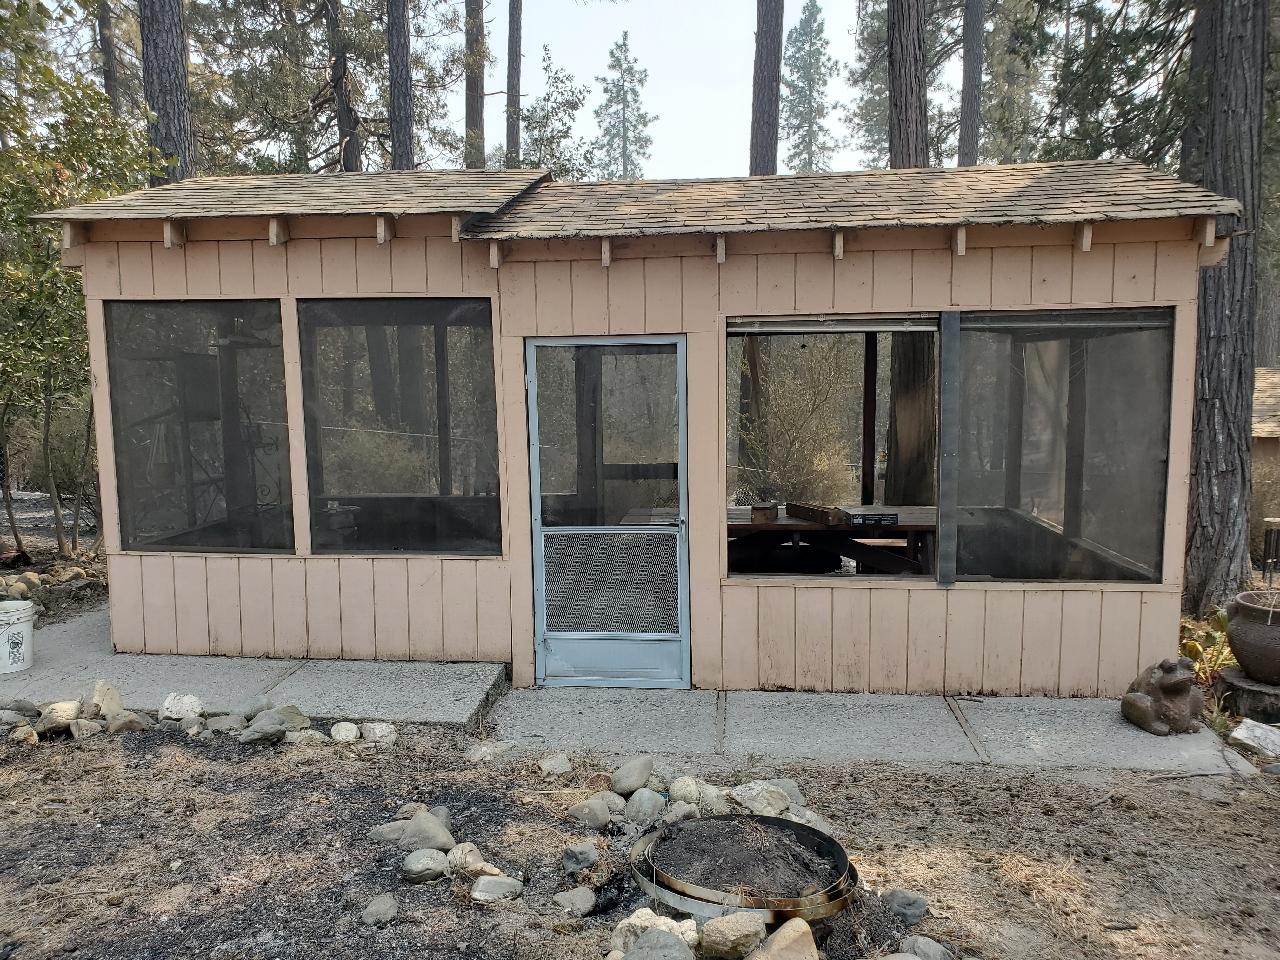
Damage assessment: minor